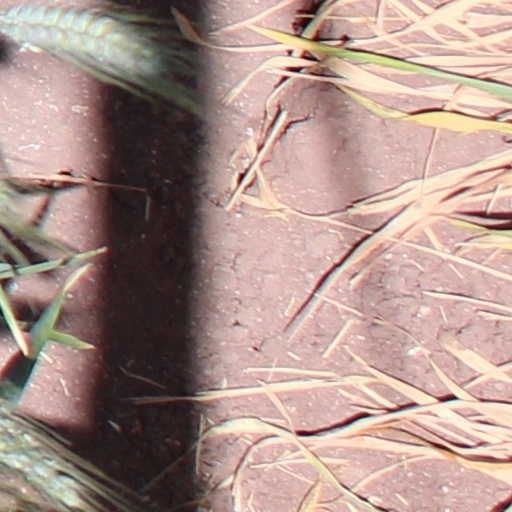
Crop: wheat